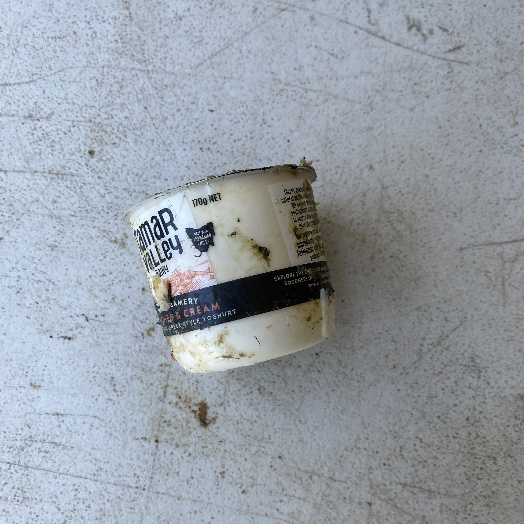
Label: Plastic